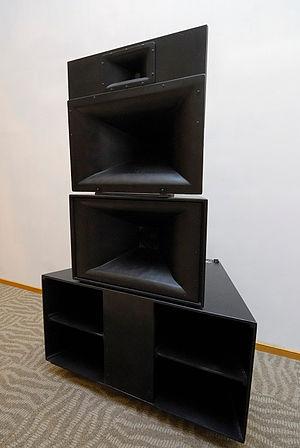
Enceinte à pavillons 4 voies Klipsch
Une enceinte est un coffret comportant un ou plusieurs haut-parleurs, permettant la reproduction du son à partir d'un signal électrique fourni par un amplificateur audio. La partie amplification peut être intégrée ou non à l'enceinte, et des dispositifs électroniques comme des filtres sont souvent incorporés.